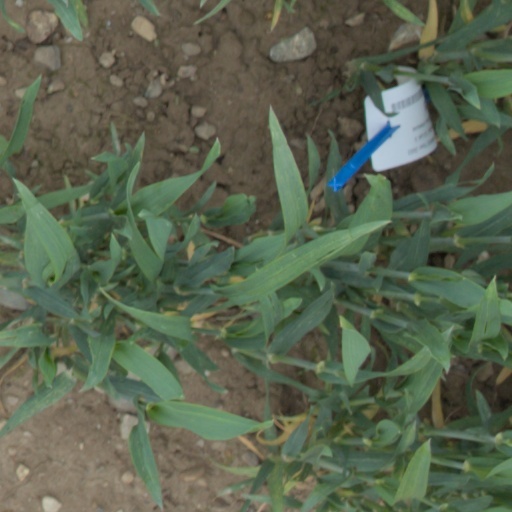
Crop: wheat